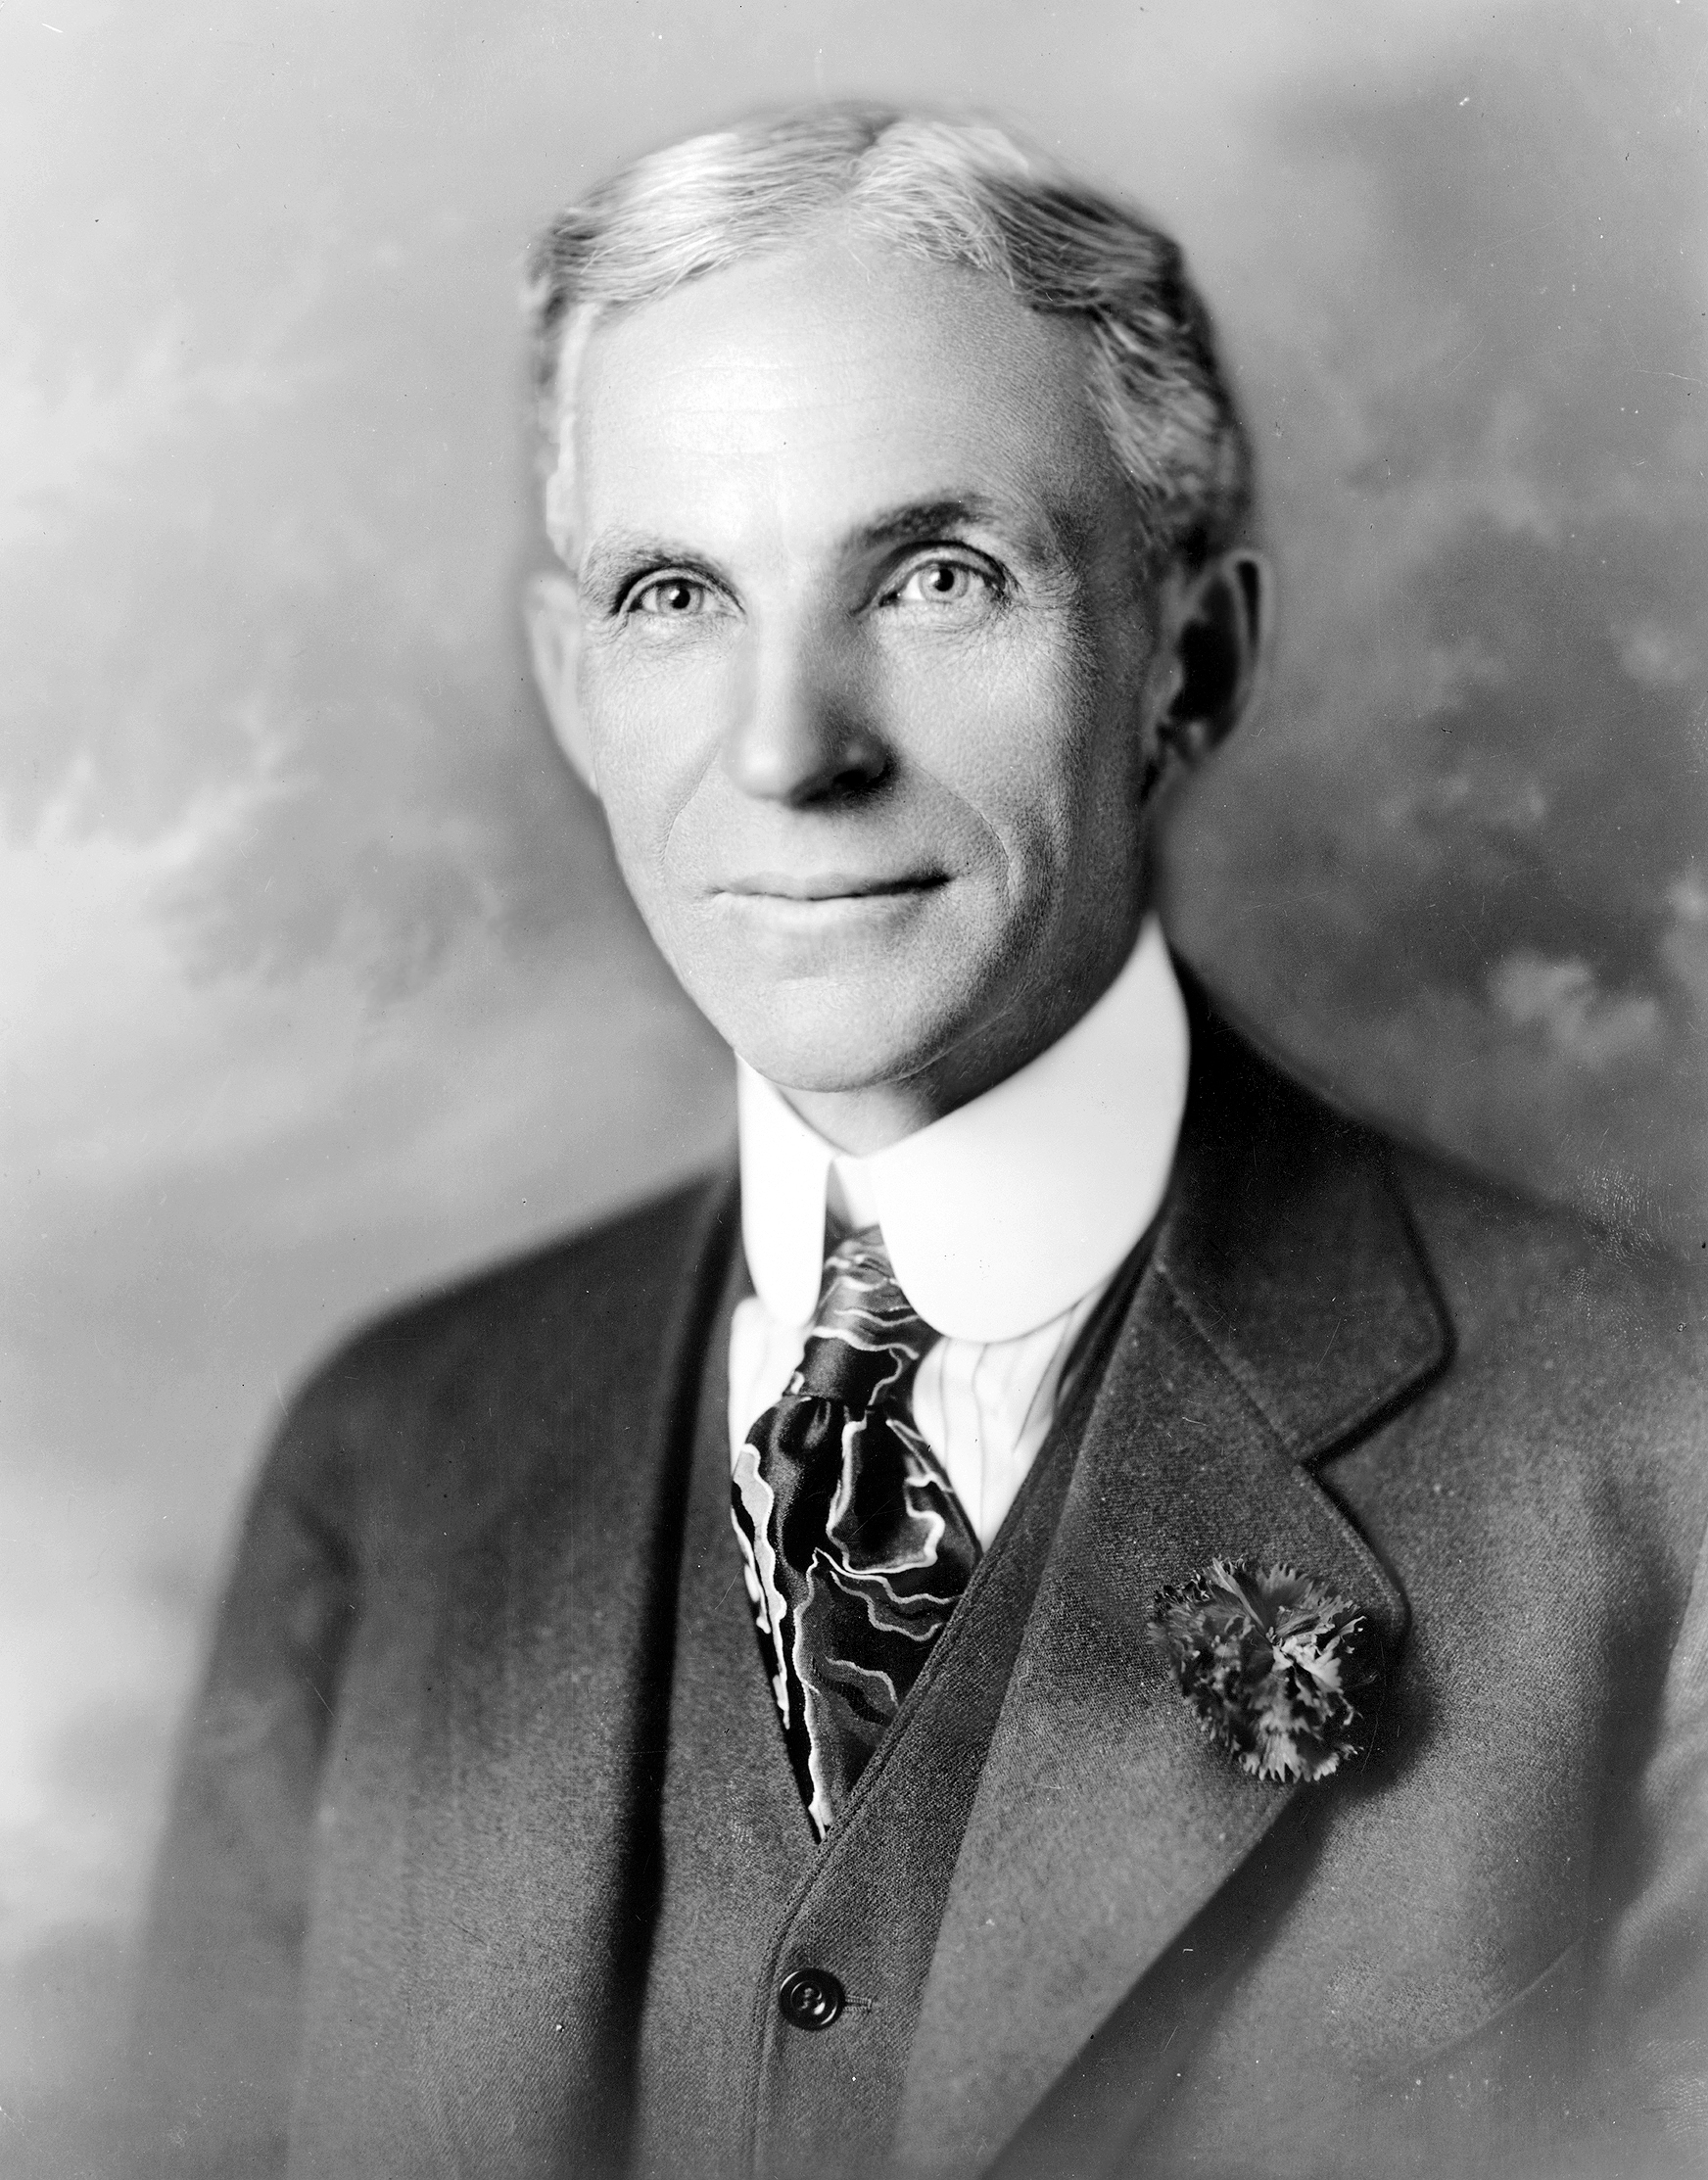
เฮนรี ฟอร์ด

| name = เฮนรี ฟอร์ด
| image = Henry ford 1919.jpg
| caption = เฮนรี ฟอร์ด
| nationality = สหรัฐ|อเมริกัน
| occupation = วิศวกร, ผู้มีอิทธิพลทางธุรกิจ, คนใจบุญ
| known_for = ผู้ก่อตั้งฟอร์ดมอเตอร์
| title = ประธานในบริษัทฟอร์ดมอเตอร์ค.ศ.1906–1919 และ 1943–1945
| years_active = ค.ศ.1891–1945
*พรรคเดโมแครต (สหรัฐ)|พรรคเดโมแครต (หลังค.ศ. 1918)
| children = เอ็ดเซล ฟอร์ด
| signature = Henry Ford Signature.svg
เฮนรี ฟอร์ด (; 30 กรกฎาคม 1863 – 7 เมษายน 1947) เป็นผู้ก่อตั้งบริษัทฟอร์ดมอเตอร์ และได้ชื่อว่าเป็นผู้หนึ่งที่มีส่วนก่อให้เกิด "ชนชั้นกลาง" ขึ้นมาในสังคมอเมริกัน ฟอร์ดเป็นผู้แรกที่ประยุกต์ระบบสายพานการผลิตเข้ากับการผลิตยานยนต์ในจำนวนมาก ๆ ความสำเร็จนี้ไม่เพียงแต่ปฏิวัติการผลิตเชิงอุตสาหกรรมเท่านั้น แต่ยังมีอิทธิพลอย่างมากกับวัฒนธรรมสมัยใหม่ โดยนักทฤษฎีสังคมหลายคนถึงกับเรียกช่วงประวัติศาสตร์เศรษฐกิจและสังคมช่วงนี้ว่า "แบบฟอร์ด" (Fordism)
== ประวัติ ==
ฟอร์ด เป็นวิศวกรของบริษัทเอดิสัน ในเมืองดีทรอยต์ (มลรัฐมิชิแกน)|ดีทรอยต์ เขาได้รับมอบหมายให้ศึกษาและพัฒนาเครื่องยนต์ที่ใช้เชื้อเพลิงจากน้ำมัน จนกระทั่งสามารถพัฒนารถยนต์สี่ล้อคันแรกสำเร็จในปี 1896 เขาตั้งชื่อว่า "ฟอร์ด ควอดริไซเคิล" (Ford Quadricycle) ต่อมา ในปี 1903 เขาได้ตั้ง "บริษัท ฟอร์ด มอเตอร์" (Ford Motor Company) ร่วมกับเพื่อน ๆ นักประดิษฐ์ และเขาริเริ่มนำระบบสายพานมาใช้ในการผลิต โดยให้อุปกรณ์ไหลไปตามสายพานและให้คนงานประกอบรถยนต์ทีละส่วน และทำให้ผลิตรถยนต์หนึ่งคันเพียงชั่วโมงครึ่ง เขาผลิตรถยนต์ ฟอร์ด โมเดล ที จากเดิมราคา 850 ดอลลาร์ เหลือเพียง 360 ดอลลาร์ ออกจำหน่ายเป็นครั้งแรก ปรากฏว่าได้รับการตอบรับจากอเมริกันชนเป็นอย่างดี เพราะเป็นรถยนต์ที่สวยงาม มีความแข็งแรงทนทาน และมีราคาถูกกว่ารถยนต์ยี่ห้ออื่นในตลาดเกือบครึ่ง รถยนต์รุ่นนี้ผลิตจนถึงปี 2470 จำหน่ายได้ทั้งหมดราว 15 ล้านคัน
ต่อมาเกิดสงครามโลกครั้งที่ 1 บริษัทฟอร์ดก็ยังประสบความสำเร็จในการผลิตเครื่องบิน "ฟอร์ด 4เอที ไตรมอเตอร์" (Ford 4AT Trimotor) ฟอร์ดมีส่วนในการพัฒนาอุตสาหกรรมรถยนต์ให้ก้าวหน้าขึ้นกลายเป็นธุรกิจที่ใหญ่ที่สุดในช่วงต้นคริสต์ศตวรรษที่ 20 ฟอร์ดถึงแก่กรรม 7 เมษายน 1947 ฟอร์ดได้รับการยกย่องให้เป็น "บิดาแห่งการผลิตระบบสายพาน" ปัจจุบันบริษัท ฟอร์ด มอเตอร์ ได้ขยายกิจการธุรกิจรถยนต์ไปทั่วโลก โดยเป็นเจ้าของธุรกิจรถยนต์แบรนด์อเมริกันคือ "ฟอร์ด" (Ford) "ลินคอล์น" (Lincoln) และ "เมอร์คิวรี" (Mercury) และปัจจุบันยังมีหุ้น แอสตันมาร์ติน (Aston Martin) อยู่ นอกจากนี้ยังร่วมลงทุนกับบริษัทผลิตรถยนต์ของญี่ปุ่นคือ "มาสด้า" (Mazda) และเคยเป็นเจ้าของแบรนด์อังกฤษคือ จากัวร์ (Jaguar) แลนด์ โรเวอร์ (Land Rover) และแบรนด์สวีเดนคือ "วอลโว่" (Volvo) ฟอร์ด มอเตอร์ทำรายได้ต่อปีประมาณ 12.6 พันล้านบาท (ปี 2006) มีพนักงานทั่วโลกราว 280,000 คน (ปี 2006)
== อ้างอิง ==
* Baldwin, Neil; Henry Ford and the Jews: The Mass Production of Hate; PublicAffairs, 2000; ISBN 1-58648-163-0
* Foust, James C. "Mass-produced Reform: Henry Ford's Dearborn Independent" American Journalism 1997 14 (3–4) : 411–424.
หมวดหมู่:บุคคลที่เกิดในปี พ.ศ. 2406
หมวดหมู่:นักธุรกิจชาวอเมริกัน
หมวดหมู่:ผู้บุกเบิกยานยนต์
หมวดหมู่:ชาวอเมริกันเชื้อสายเบลเยียม
หมวดหมู่:บุคคลจากรัฐมิชิแกน